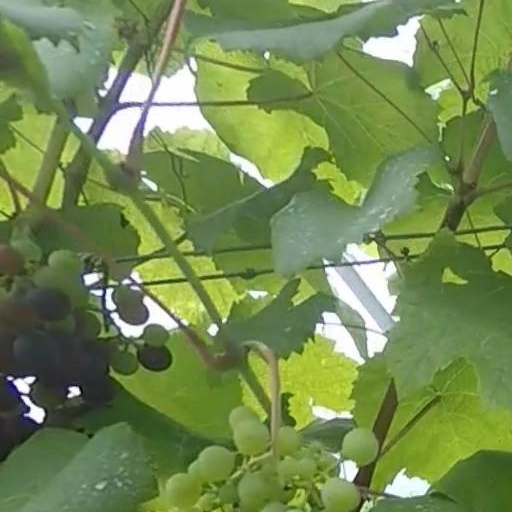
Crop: grape